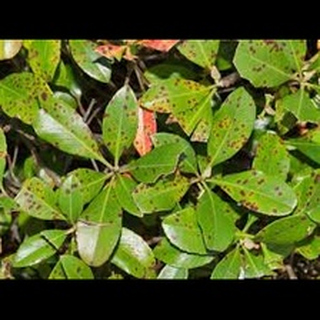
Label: wheat_tan_spot